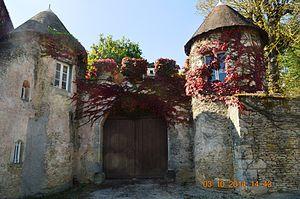
Ahuy est une commune française située dans le département de la Côte-d'Or, en région Bourgogne-Franche-Comté.